2-8-0

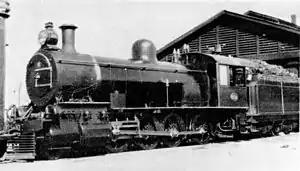
SAR Class Experimental 2

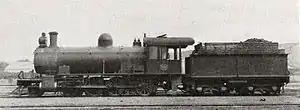
SARClass 8Z

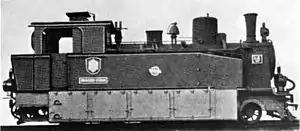
DSWA eight-coupled tank

While subjecting the "Consolidation"s to exhaustive testing on all types of traffic and under varying conditions, some trouble was experienced with the leading pony truck and it was dropped in favour of a four-wheeled bogie in later orders for more eighth class locomotives. All subsequent Cape eighth class locomotives were therefore built with a "Mastodon" wheel arrangement.